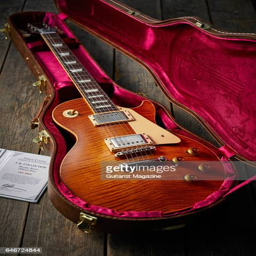
an electric guitar in a hard case taken